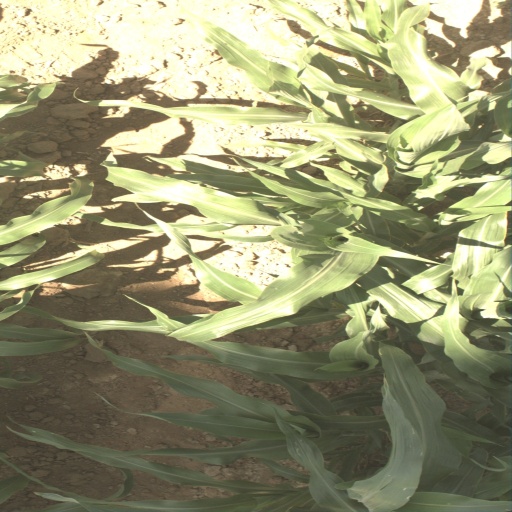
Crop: sorghum